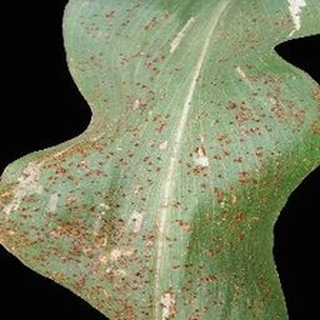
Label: corn_common_rust